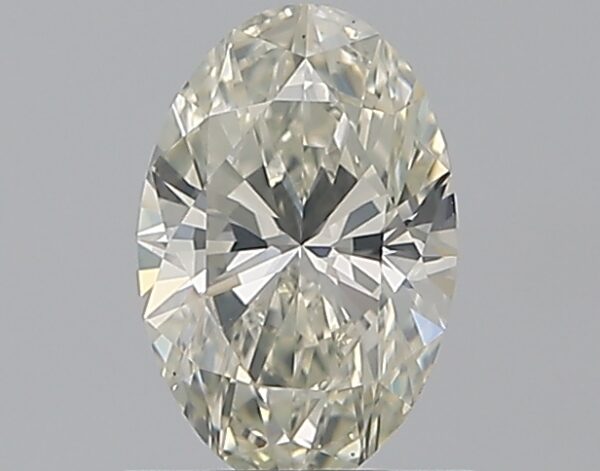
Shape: oval
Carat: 0.81
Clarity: SI1
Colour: J
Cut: EX
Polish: EX
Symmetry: VG
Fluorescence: F
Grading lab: GIA
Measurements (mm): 7.82 x 5.14 x 3.21